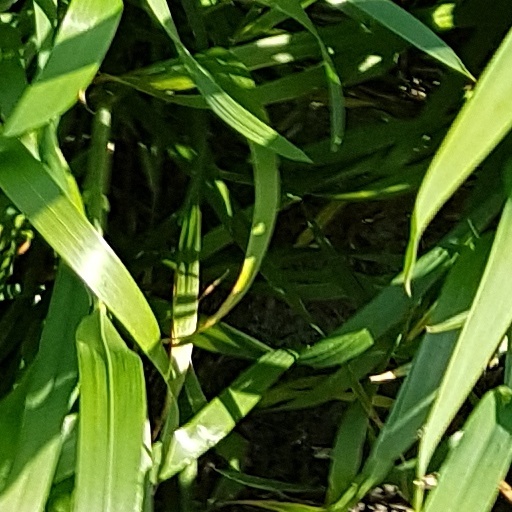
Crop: wheat